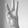
ASL letter: W